Oerip Soemohardjo

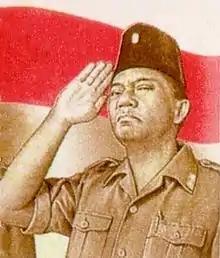
Oerip on a 1993 Indonesian stamp

Oerip received numerous awards from the national government posthumously, including the Bintang Sakti (1959), Bintang Mahaputera (1960), Bintang Republik Indonesia Adipurna (1967), and Bintang Kartika Eka Pakçi Utama (1968). On 10 December 1964 he was declared a National Hero of Indonesia through Presidential Decree 314 of 1964. Sudirman was also declared a National Hero by the same decree.